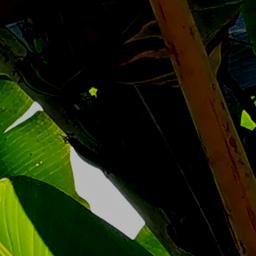
Label: JAHAJI FRUIT